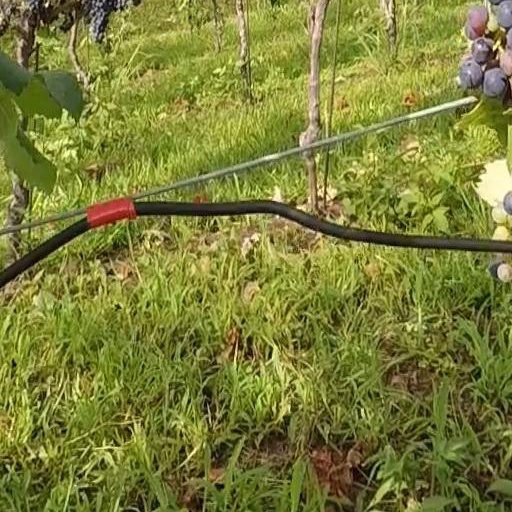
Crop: grape